List of B-47 units of the United States Air Force

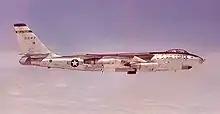
Boeing WB-47E-60-BW Stratojet tail number 51-2417 of the 55th Weather Reconnaissance Squadron flying an operational mission from McClellan AFB, California. Retired on 12 Sep 1969.

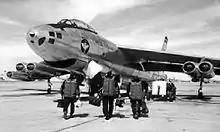
B-47 Pilot training at Wichita AFB, Kansas – Air Training Command, 1951

WB-47E was the designation assigned to converted SAC B-47E medium bombers used for weather reconnaissance by the Air Weather Service (AWS). They had nose-mounted cameras that recorded cloud formations, and they carried air-sampling and data recording equipment inside a sensor pod in the bomb bay.